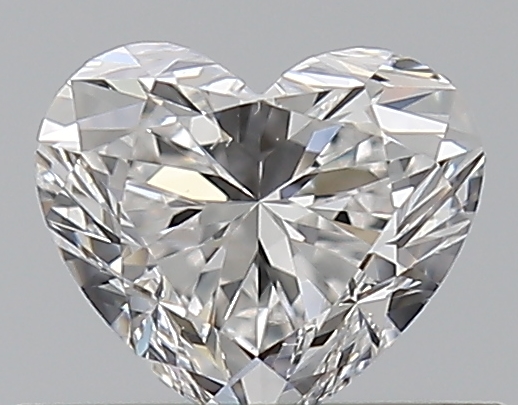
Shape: heart
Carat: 0.5
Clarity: VS2
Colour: E
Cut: EX
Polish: EX
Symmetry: EX
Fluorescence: M
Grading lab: GIA
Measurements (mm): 4.64 x 5.36 x 3.25